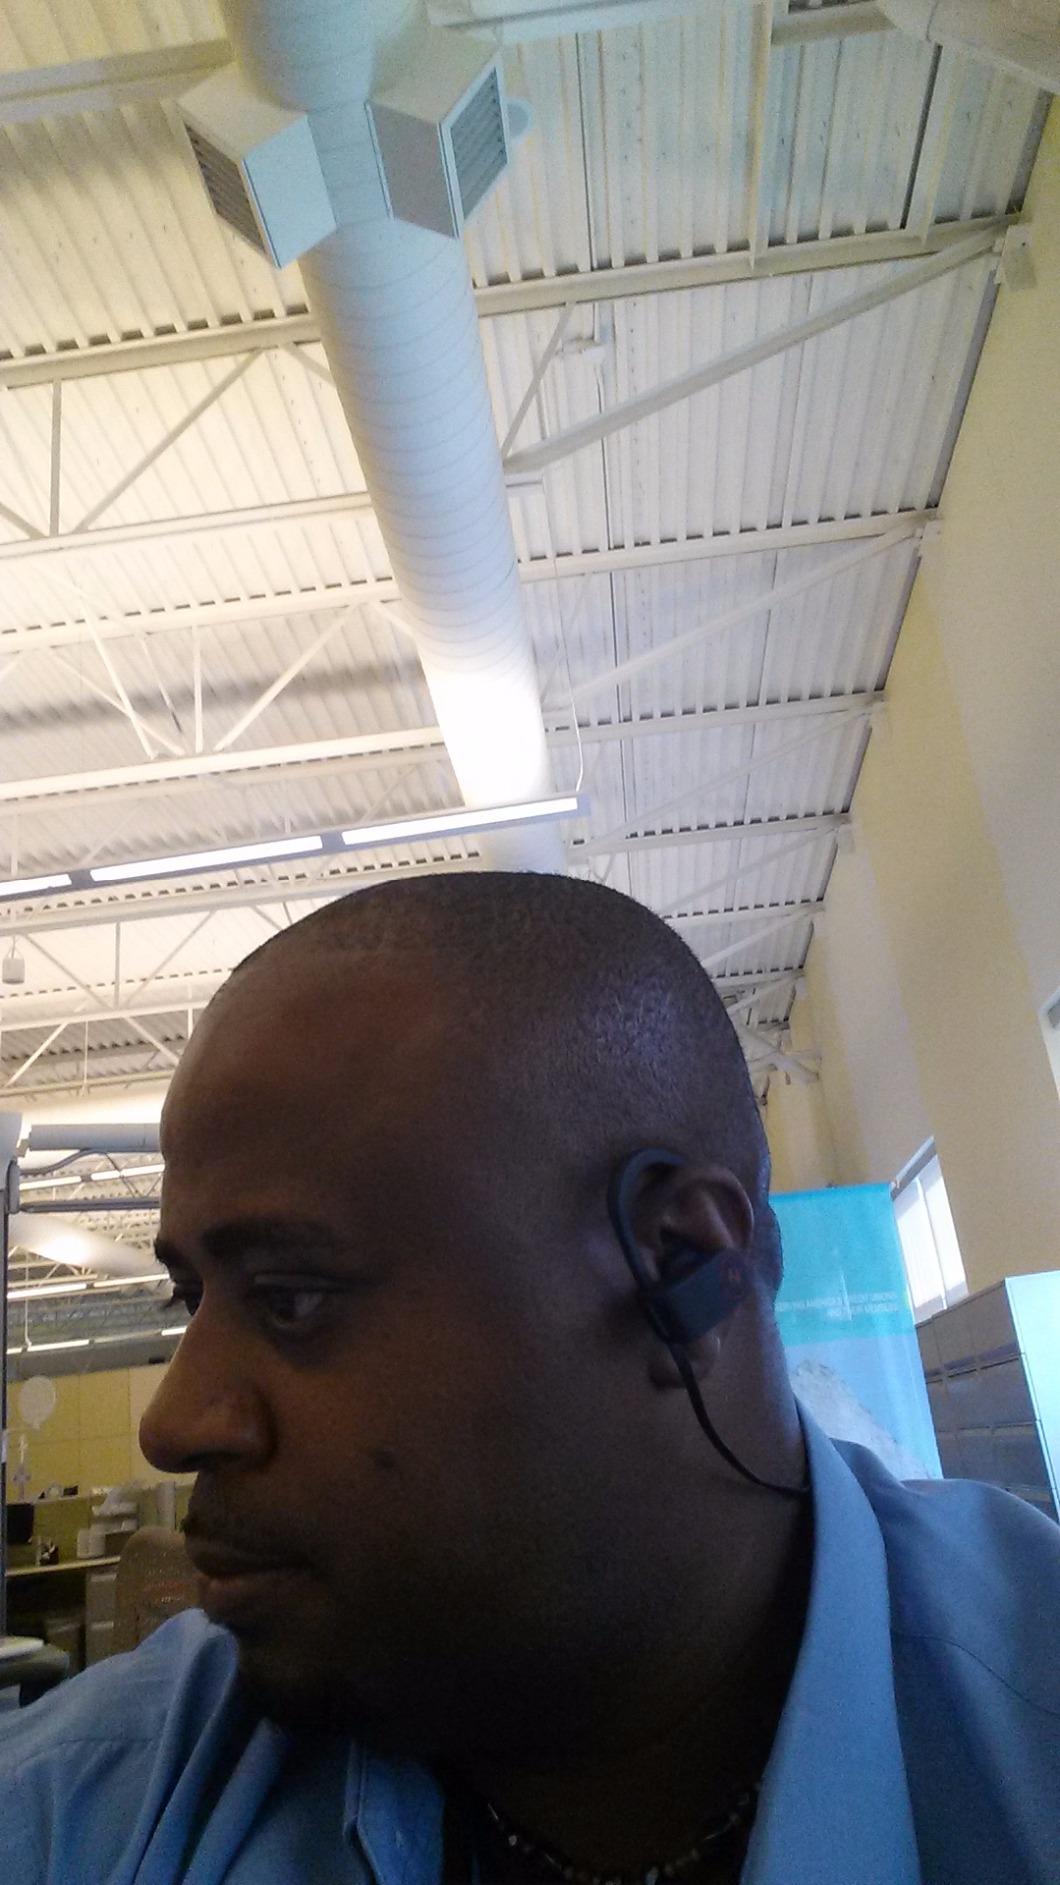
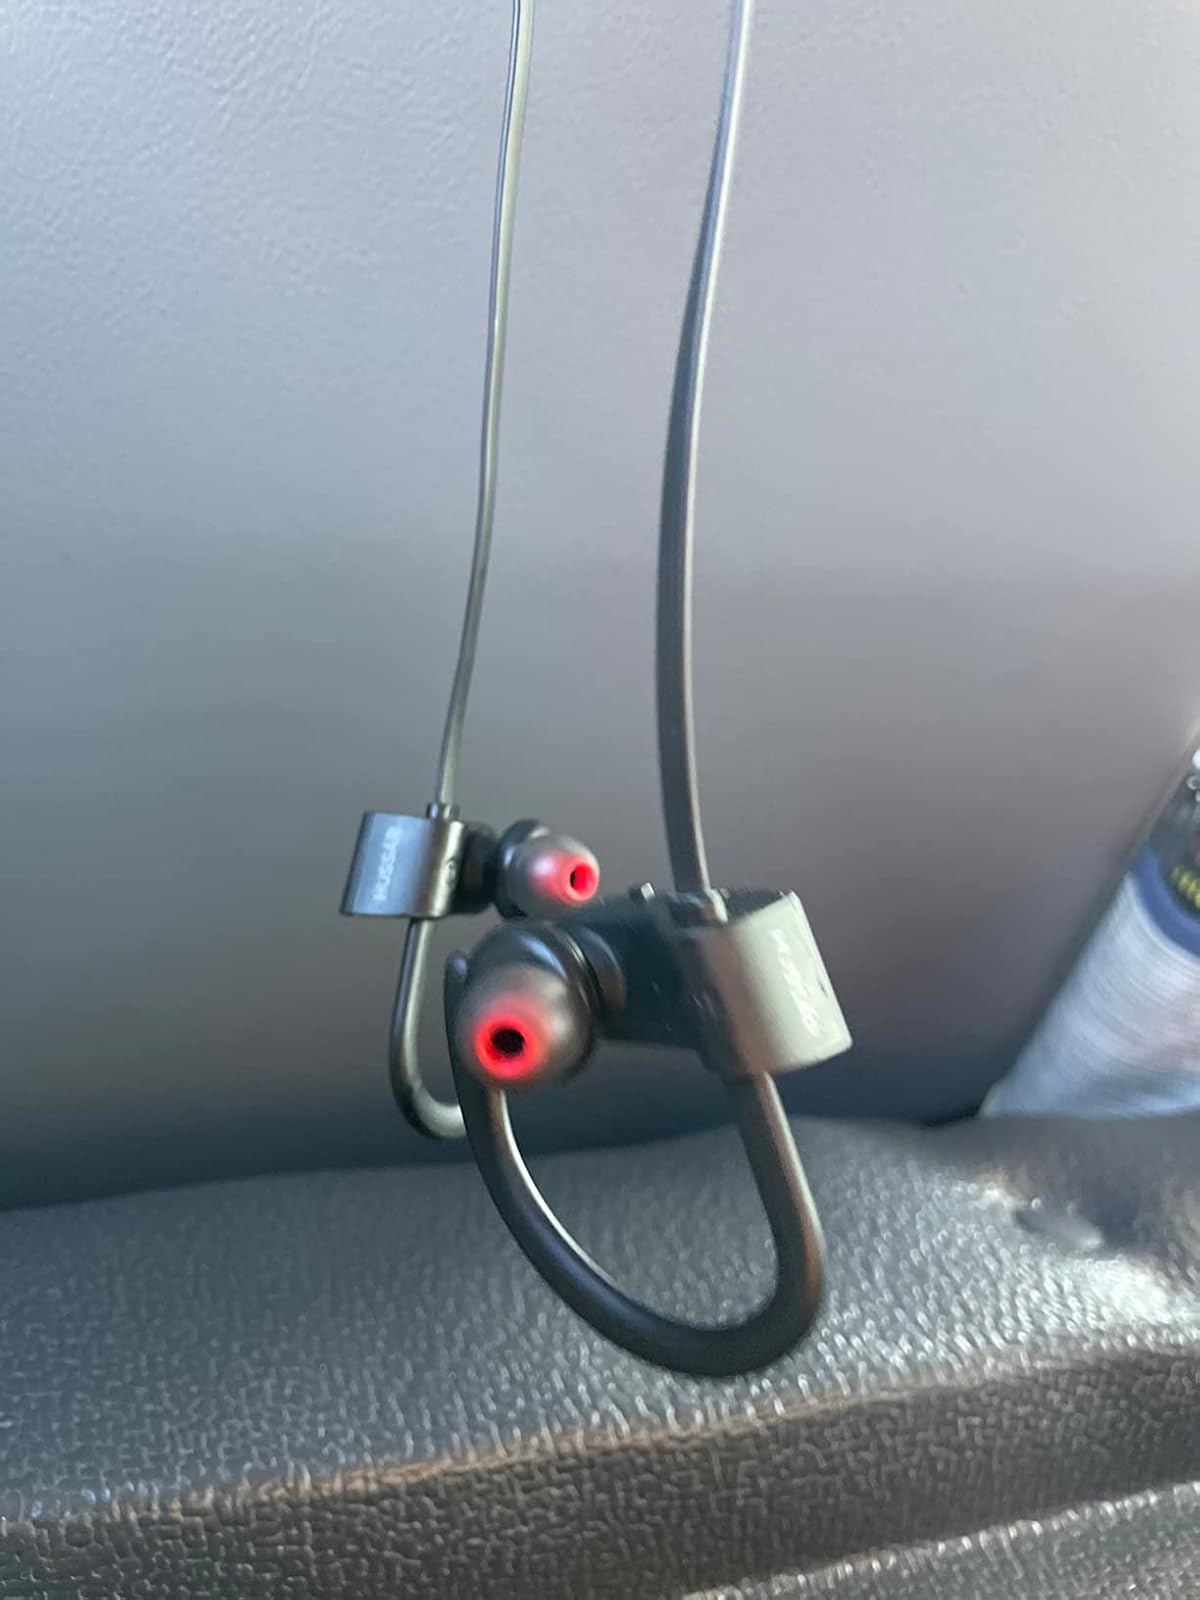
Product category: headphones
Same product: yes